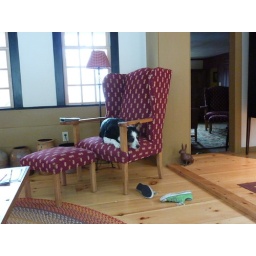
Sobe has taken to sitting in the chair by the window, listening and watching the world go by...